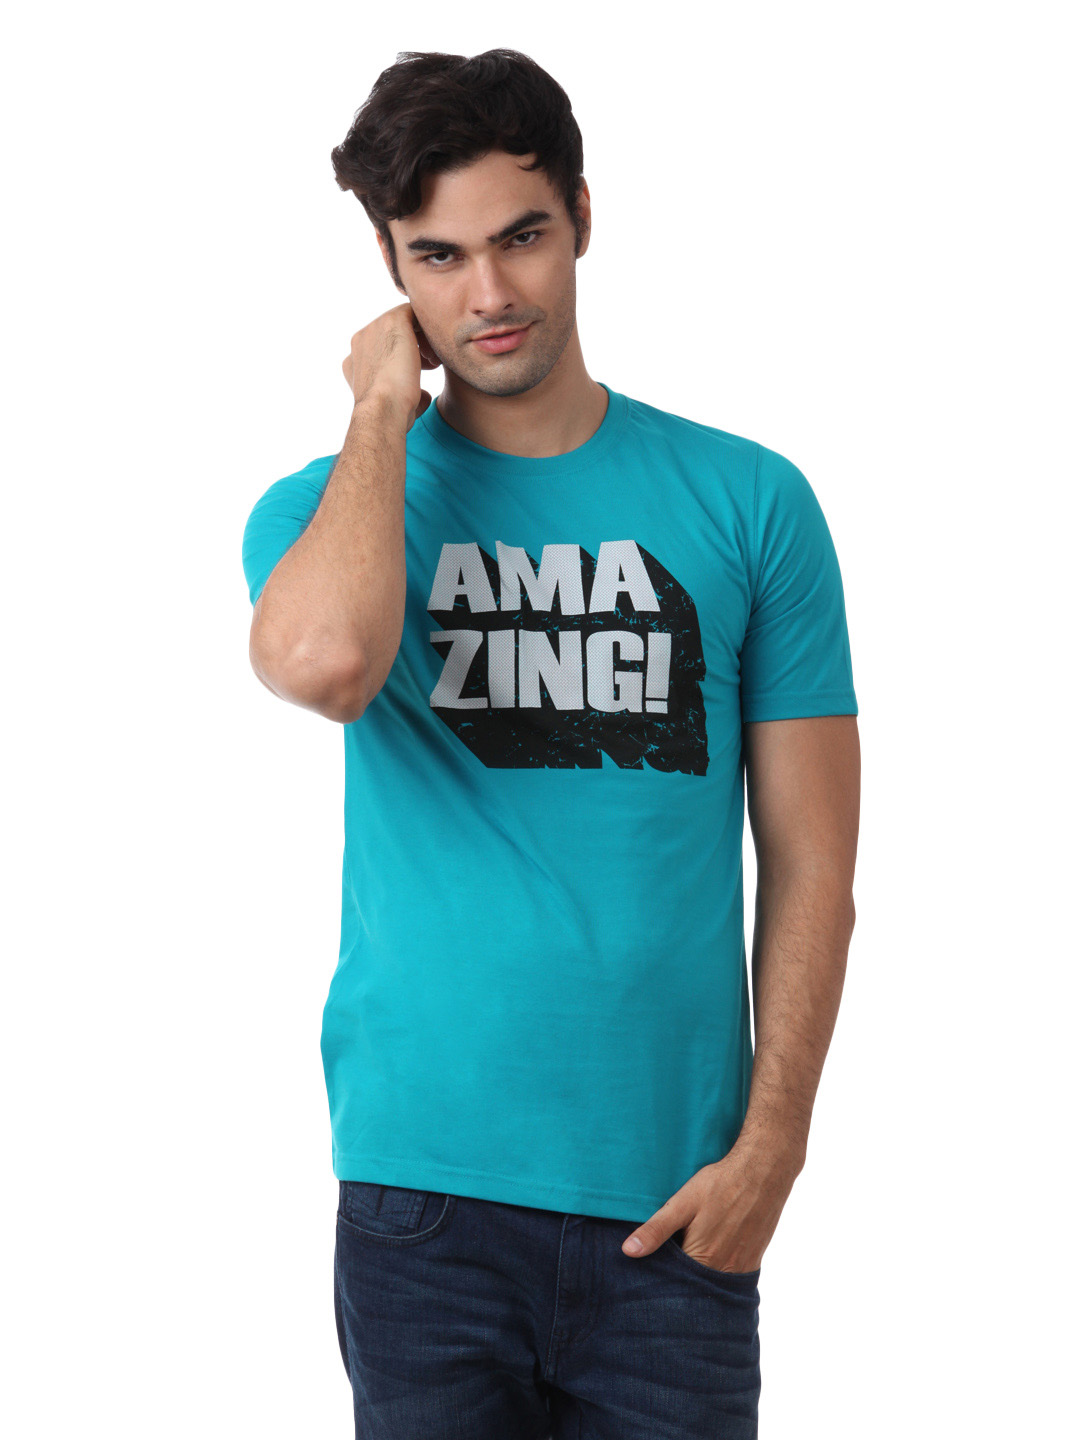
Mark Taylor Men Blue T-shirt
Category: Apparel / Topwear / Tshirts
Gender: Men
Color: Blue
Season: Summer 2012
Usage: Casual